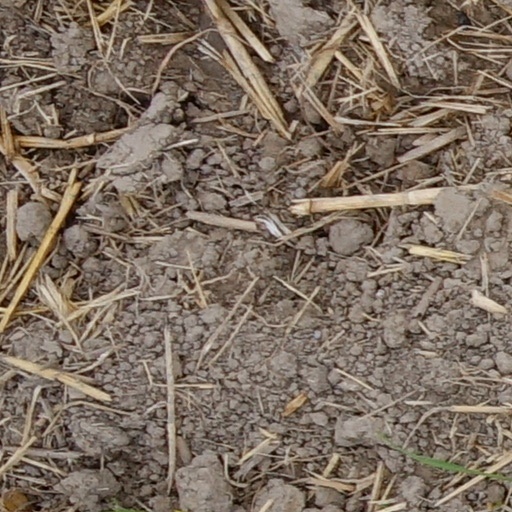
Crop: wheat